Analog computer

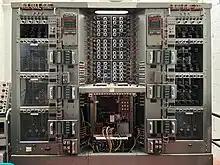
OME P2, 1952, a French electronic analog computer from Société d'Electronique et d'Automatisme (SEA)

Electronic analog computers are especially well-suited to representing situations described by differential equations. Historically, they were often used when a system of differential equations proved very difficult to solve by traditional means. As a simple example, the dynamics of a spring-mass system can be described by the equation formula_1, with formula_2 as the vertical position of a mass formula_3, formula_4 the damping coefficient, formula_5 the spring constant and formula_6 the gravity of Earth. For analog computing, the equation is programmed as formula_7. The equivalent analog circuit consists of two integrators for the state variables formula_8 (speed) and formula_2 (position), one inverter, and three potentiometers.